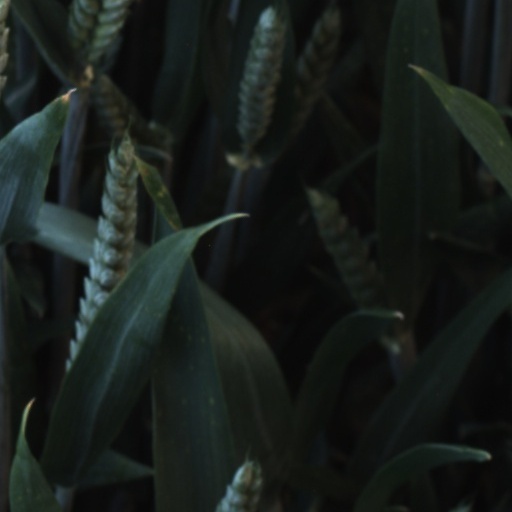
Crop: wheat